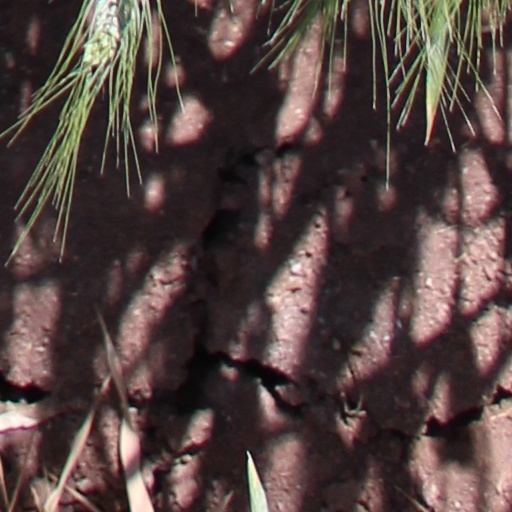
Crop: wheat